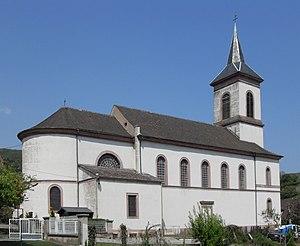
L'église Saint-Jacques-le-Majeur à Walbach
Walbach est une commune française située dans le département du Haut-Rhin, en région Grand Est.